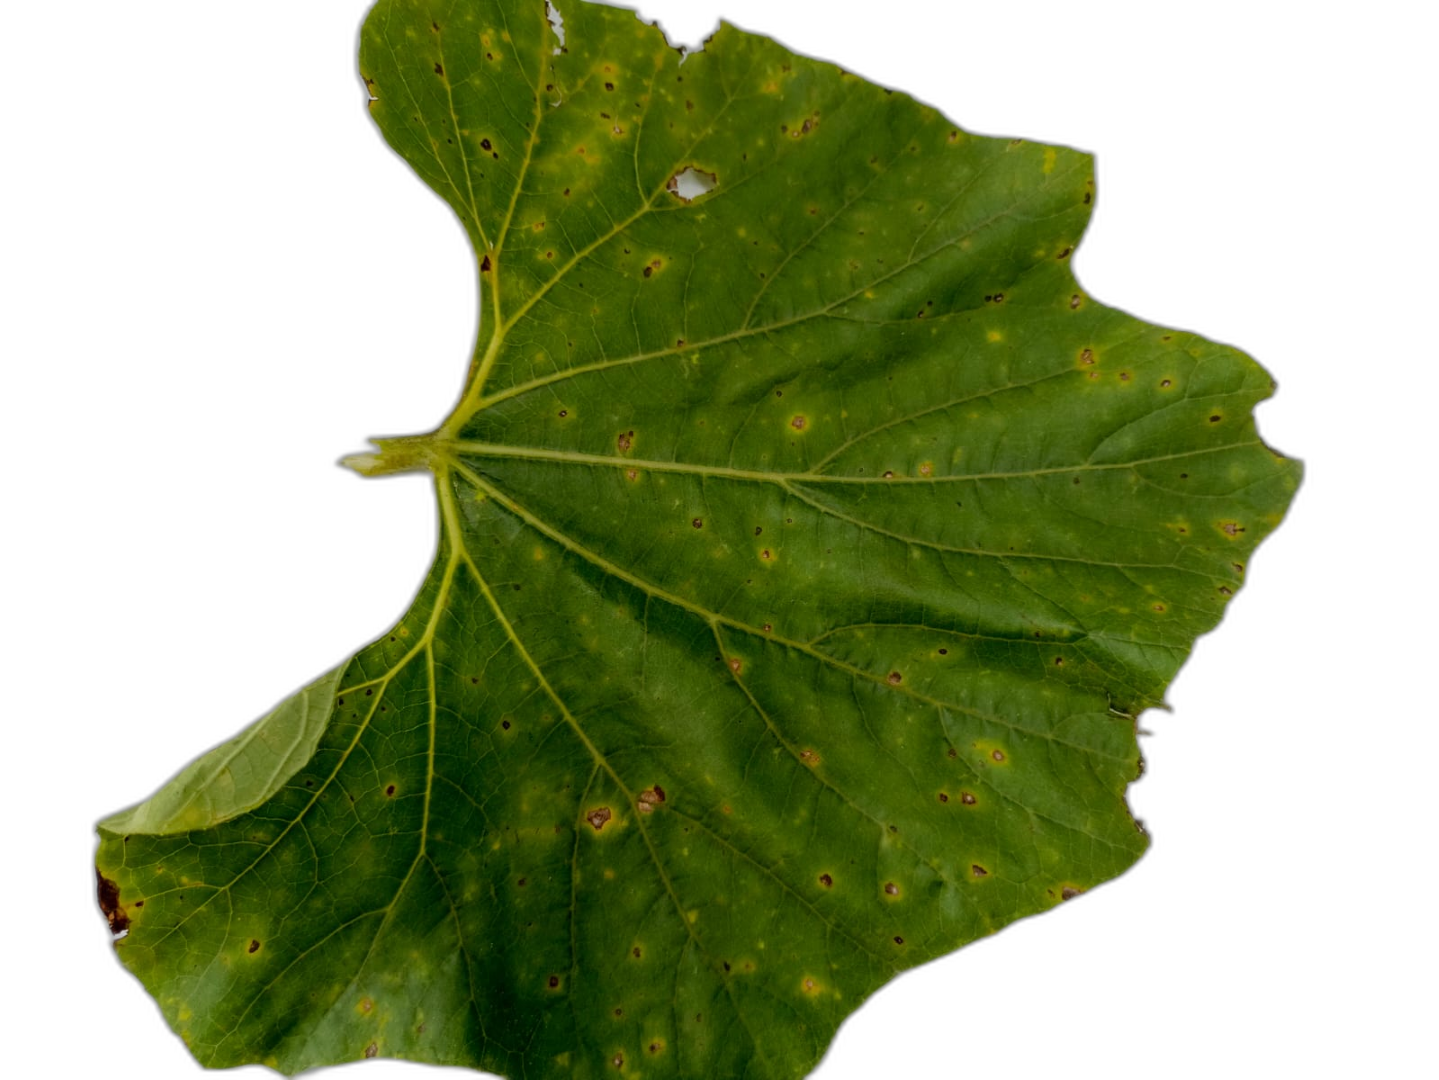
Crop: Bottle Gourd
Label: Alternaria_Leaf_Blight